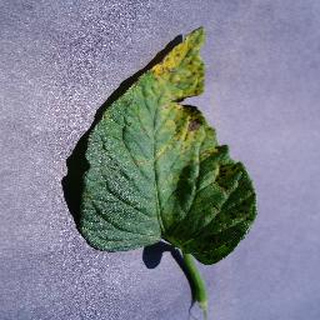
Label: tomato_septoria_leaf_spot